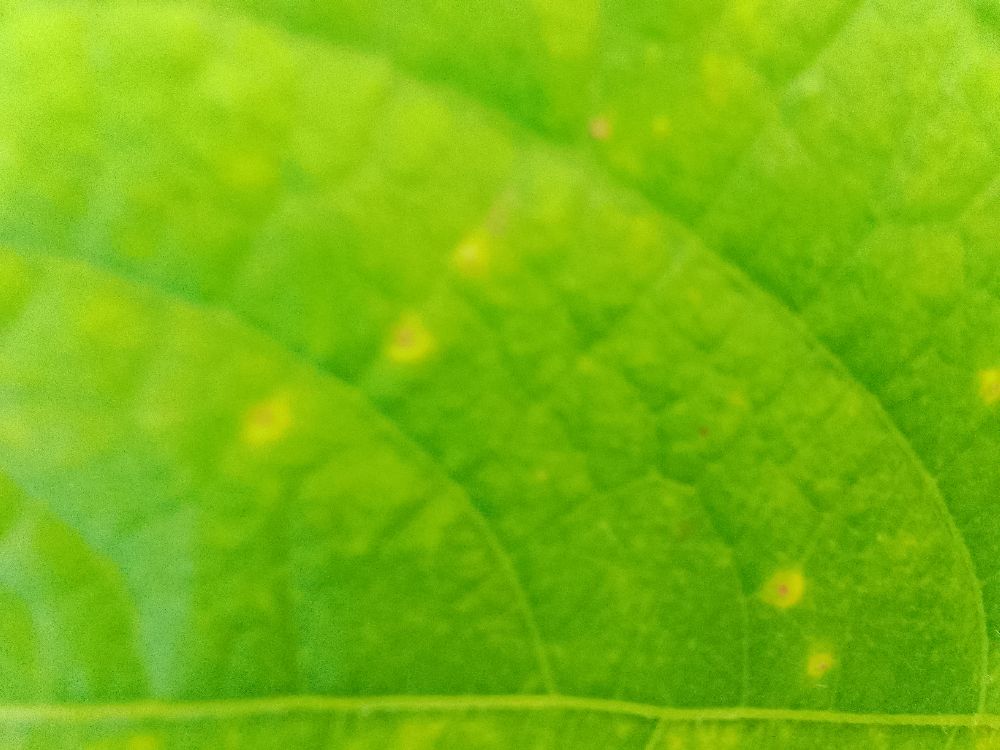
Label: rust